First Jewish–Roman War

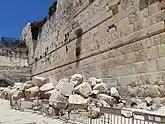
A pile of stones beneath the Western Wall, thrown down by Roman legionaries from the Temple Mount during its destruction, now preserved in the Jerusalem Archaeological Park

On 10 Av, a Roman soldier hurled a burning object into the Temple, sparking a blaze that consumed the structure. According to Josephus, Titus intended to preserve the Temple as a symbol of Roman rule, and when it caught fire, he reportedly rushed from a nap and ordered the flames extinguished, but his soldiers ignored or did not hear him. In contrast, the 4th-century historian Sulpicius Severus, reflecting a tradition often traced to Tacitus, claimed that Titus had explicitly ordered the Temple's destruction. Modern scholarship often favors the view that Titus authorized the destruction, though the matter remains subject to debate. Amid the fire, chaos reigned—mass suicides and indiscriminate slaughter followed. The remaining structures on the Temple Mount were razed.